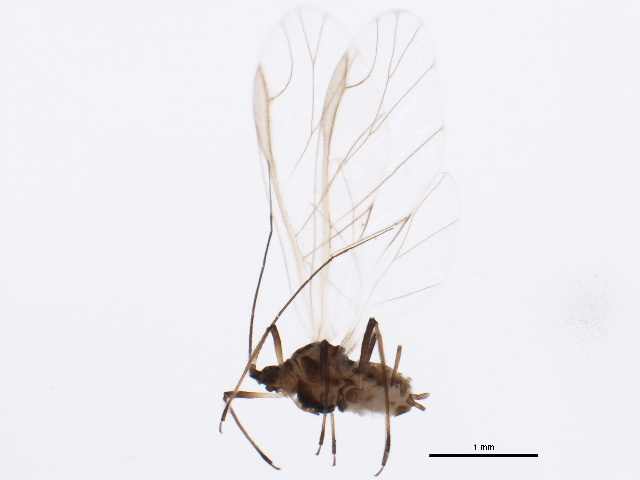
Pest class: green_peach_aphid